Hroch

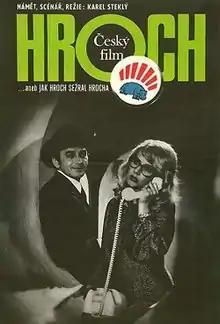
Czech cover

Hroch is a 1974 Czechoslovak comedy film directed by Karel Steklý. The film was meant as a political satire that would be a parable of Prague Spring. The film was notable for negative reception, and is often viewed as the worst Czech film ever made.